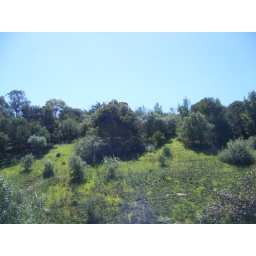
Mix of native trees and olive trees near our house